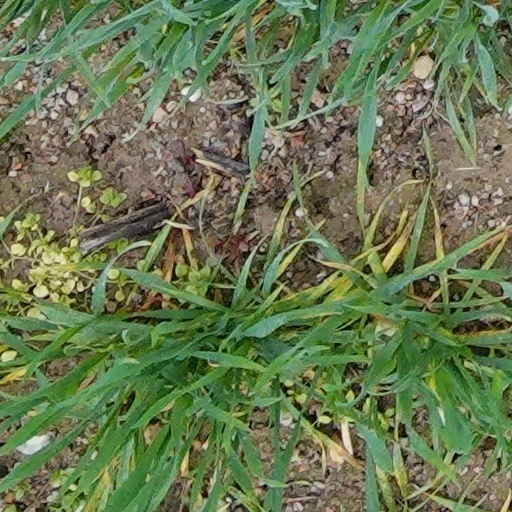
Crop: wheat